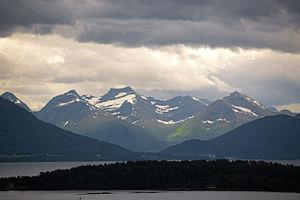
Hjertøya est une île de la commune de Molde, située à 10 minutes au sud du centre-ville. Elle fait partie de l'archipel de Molde.